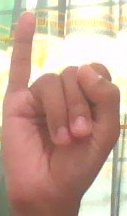
ASL sign: I